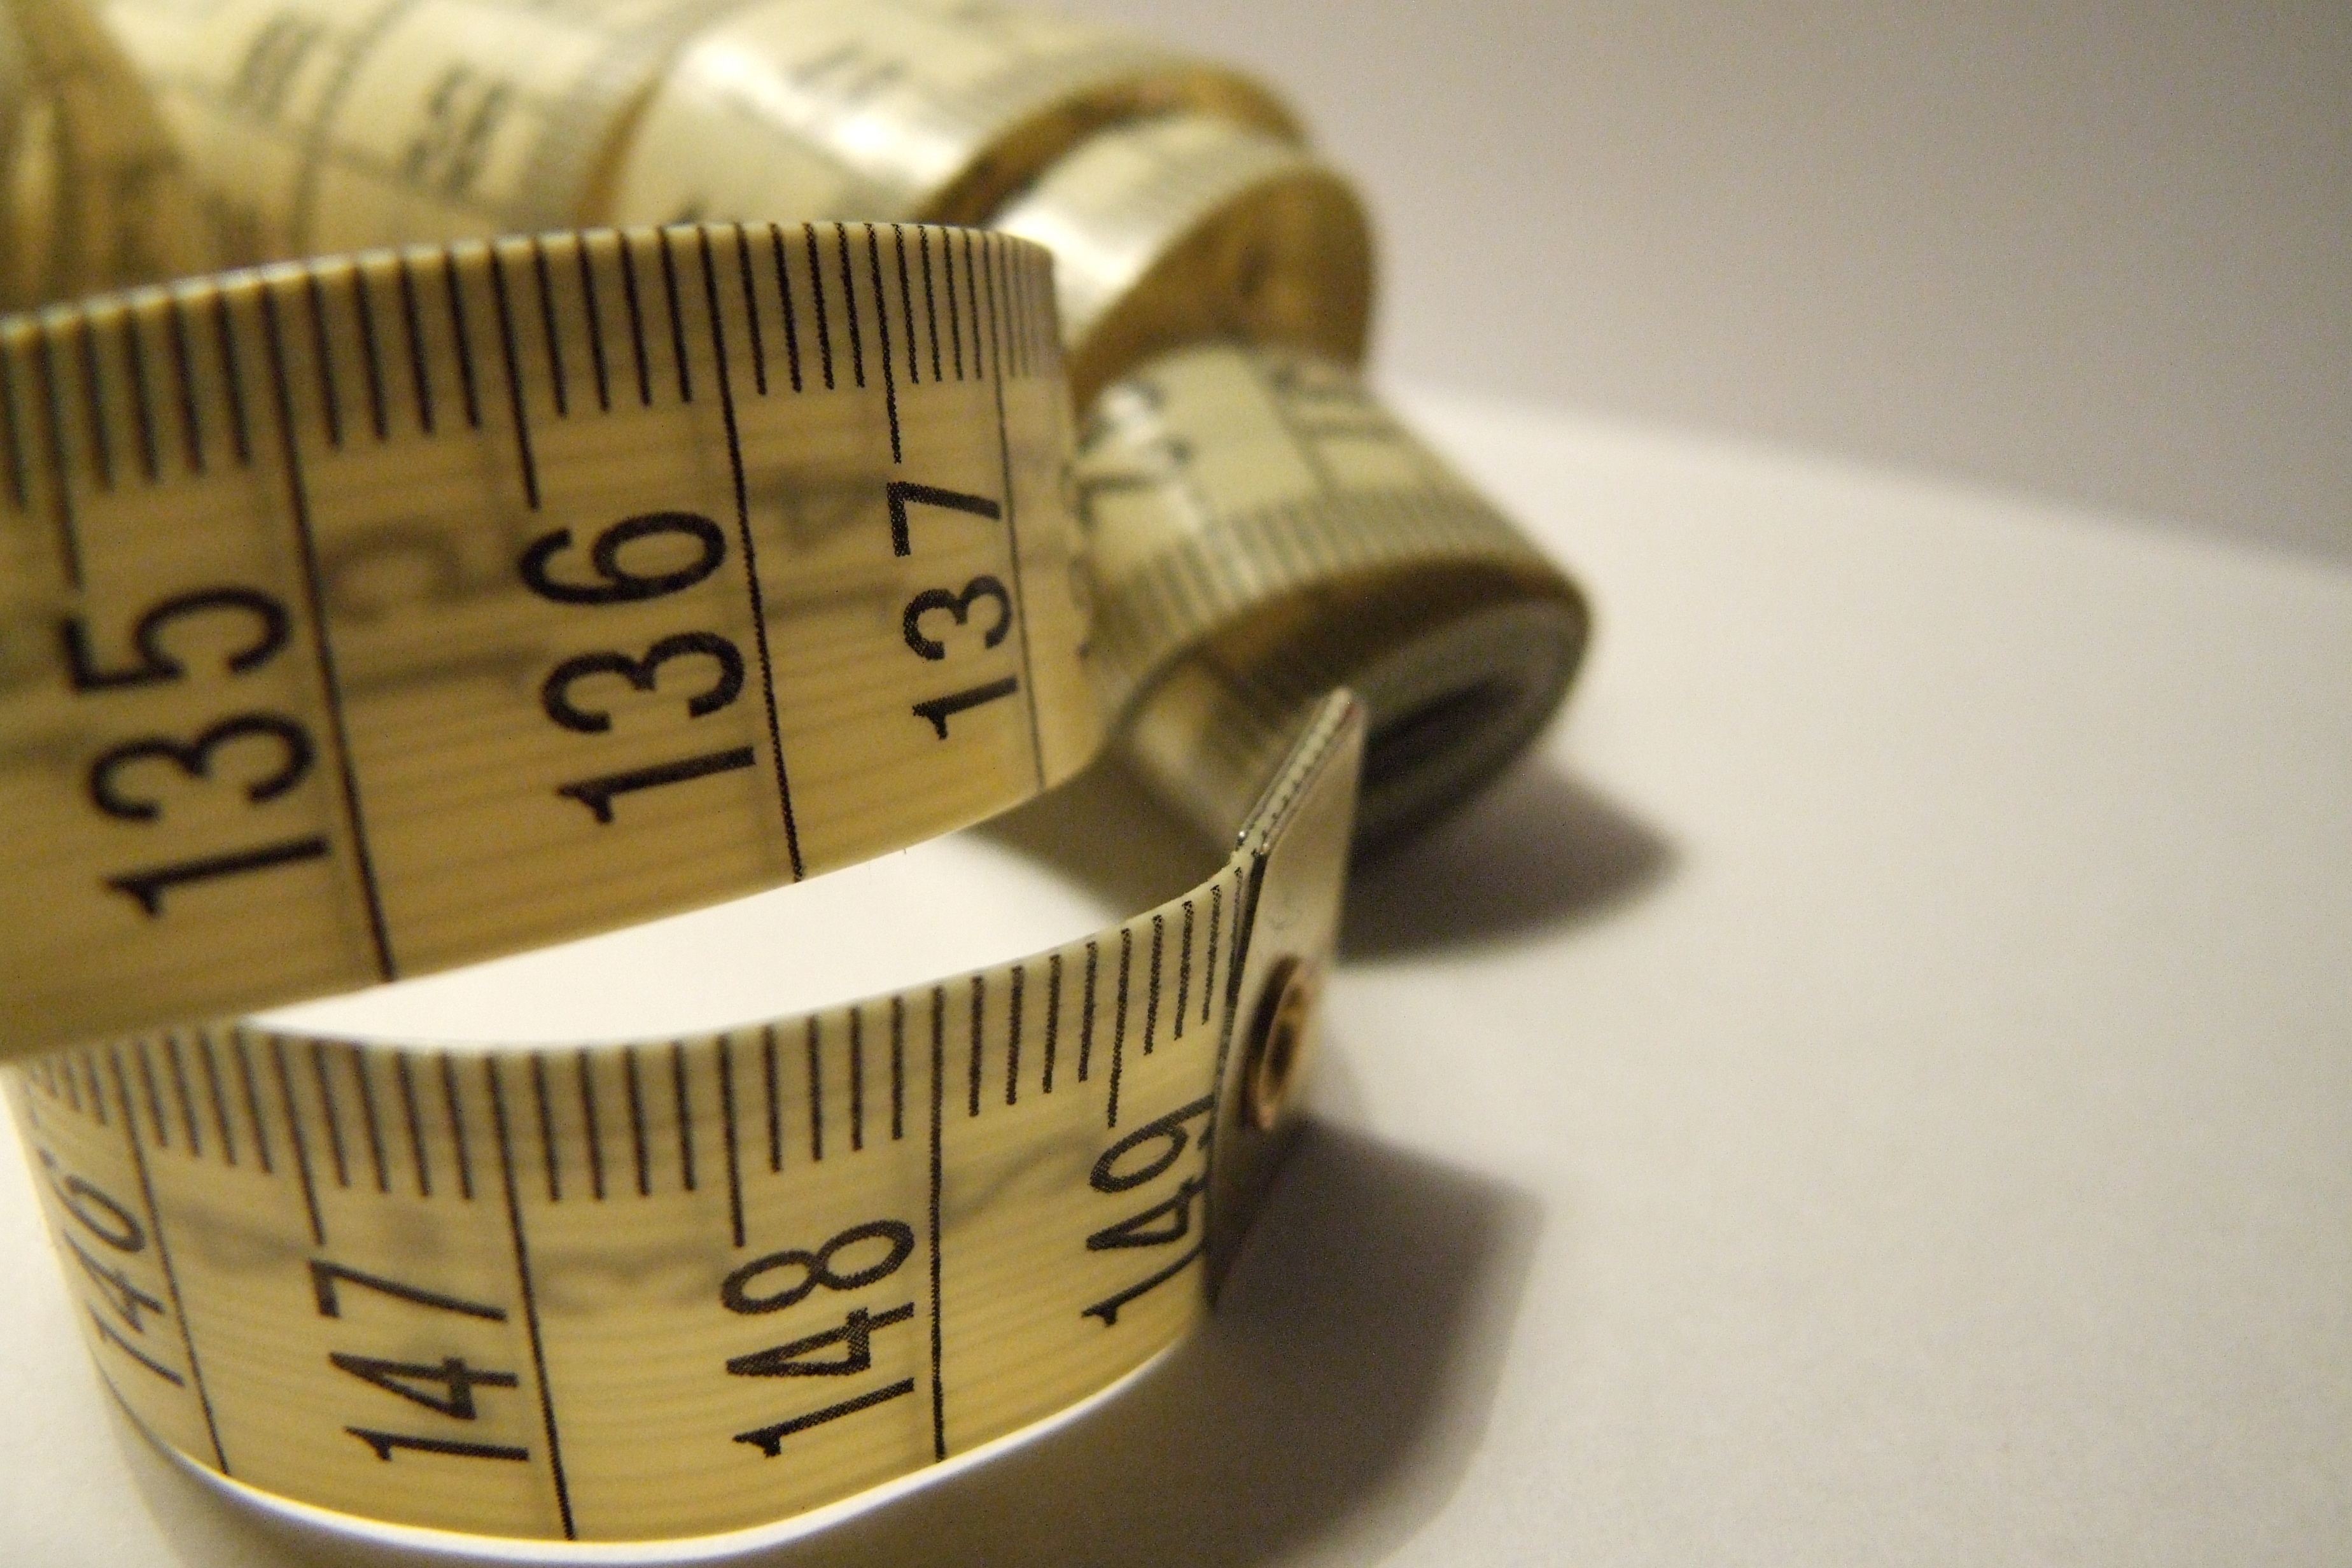
watch, hand, metal, measure, jewellery, size, thick, centimeter, fashion accessory